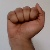
The image shows a hand gesture representing the letter 'A' in Indian Sign Language.